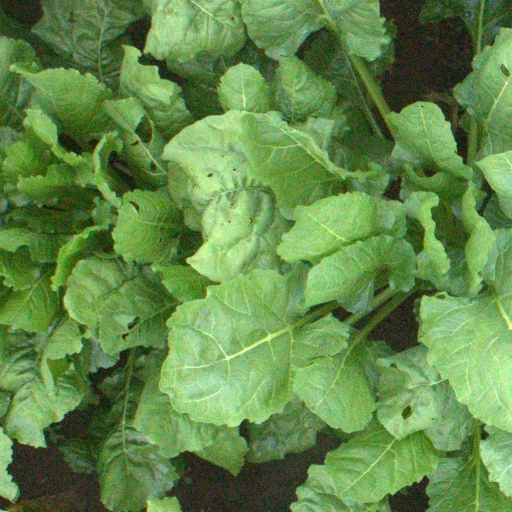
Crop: sugar beet